Ibrahim Hadejia

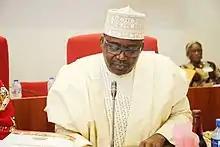

Hadejia did his mandatory Youth Service in Lagos and worked for a year with Credit and Finance International, a finance house as in-house counsel and company secretary.